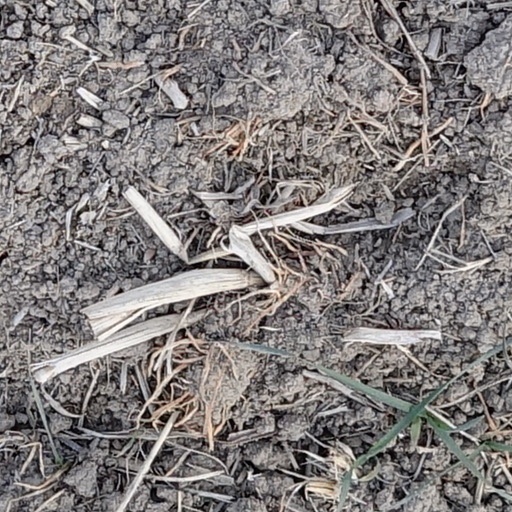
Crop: wheat